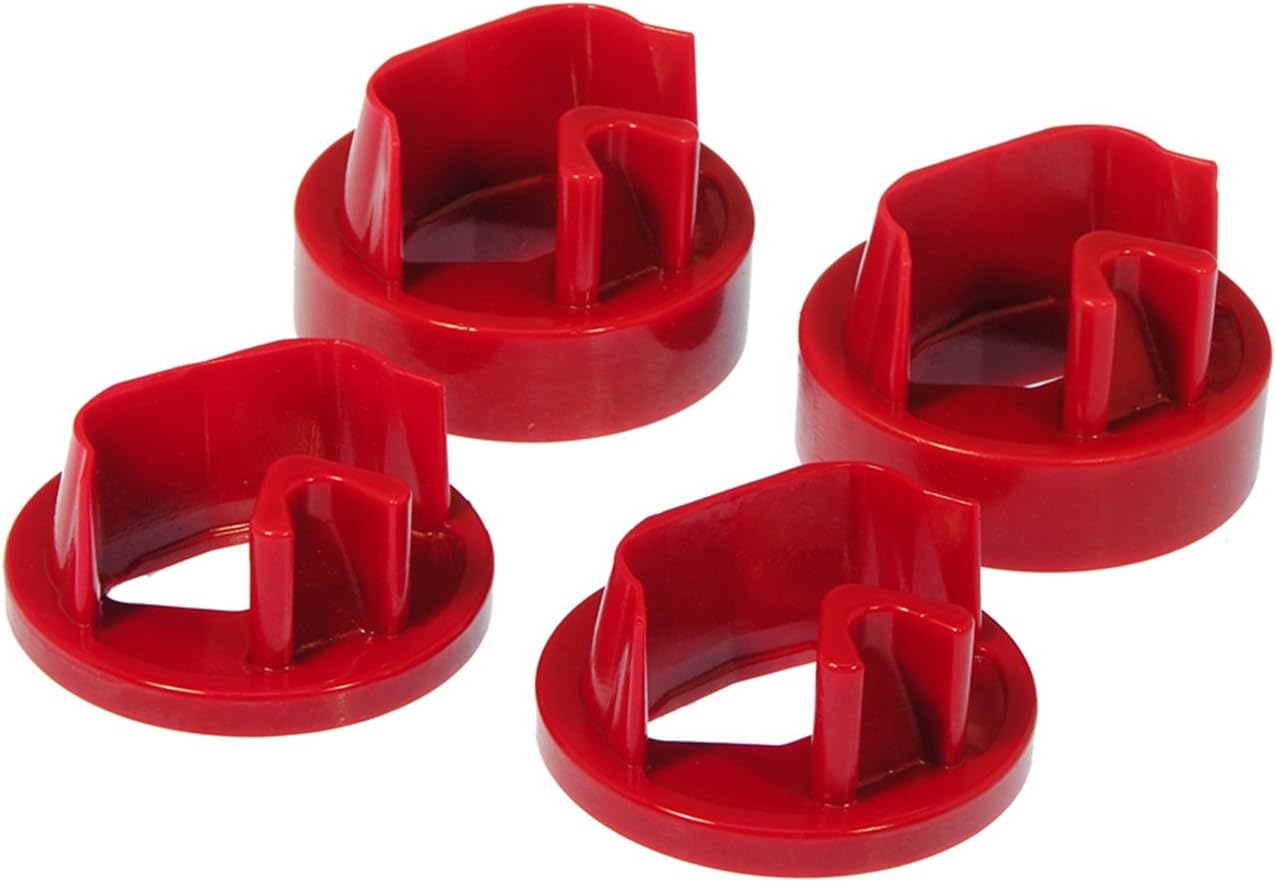
Prothane 4-507 12 Valve Cummins Mount Insert , Red
Category: Automotive
Prothane's motor mount inserts are crafted out of polyurethane, a material much more durable than rubber that can handle intense weight, heat, and pressure. Designed to fill the voids built into your OE motor mounts, these inserts will drastically increase the power transfer efficiency from your engine to the wheels. Since the voids were initially put there to reduce NVH, it stands to reason that filling in those voids will have the opposite effect. Installing Prothane's motor mount inserts may increase your NVH, but the increase to overall performance is worth it to some drivers. To top it all off, Prothane's motor mount inserts are covered by a lifetime warranty
Features: Made in USA | Complete kit includes 12 bushings for 4 door applications | Red Urethane color identifies an aftermarket look | Designed by true enthusiast engineers | Tested both on and Off-Road